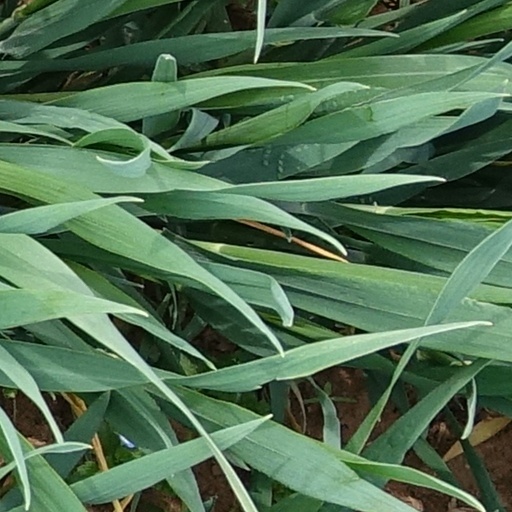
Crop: wheat